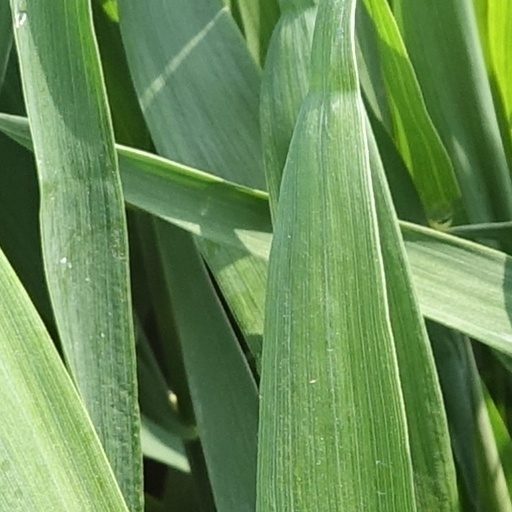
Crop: wheat